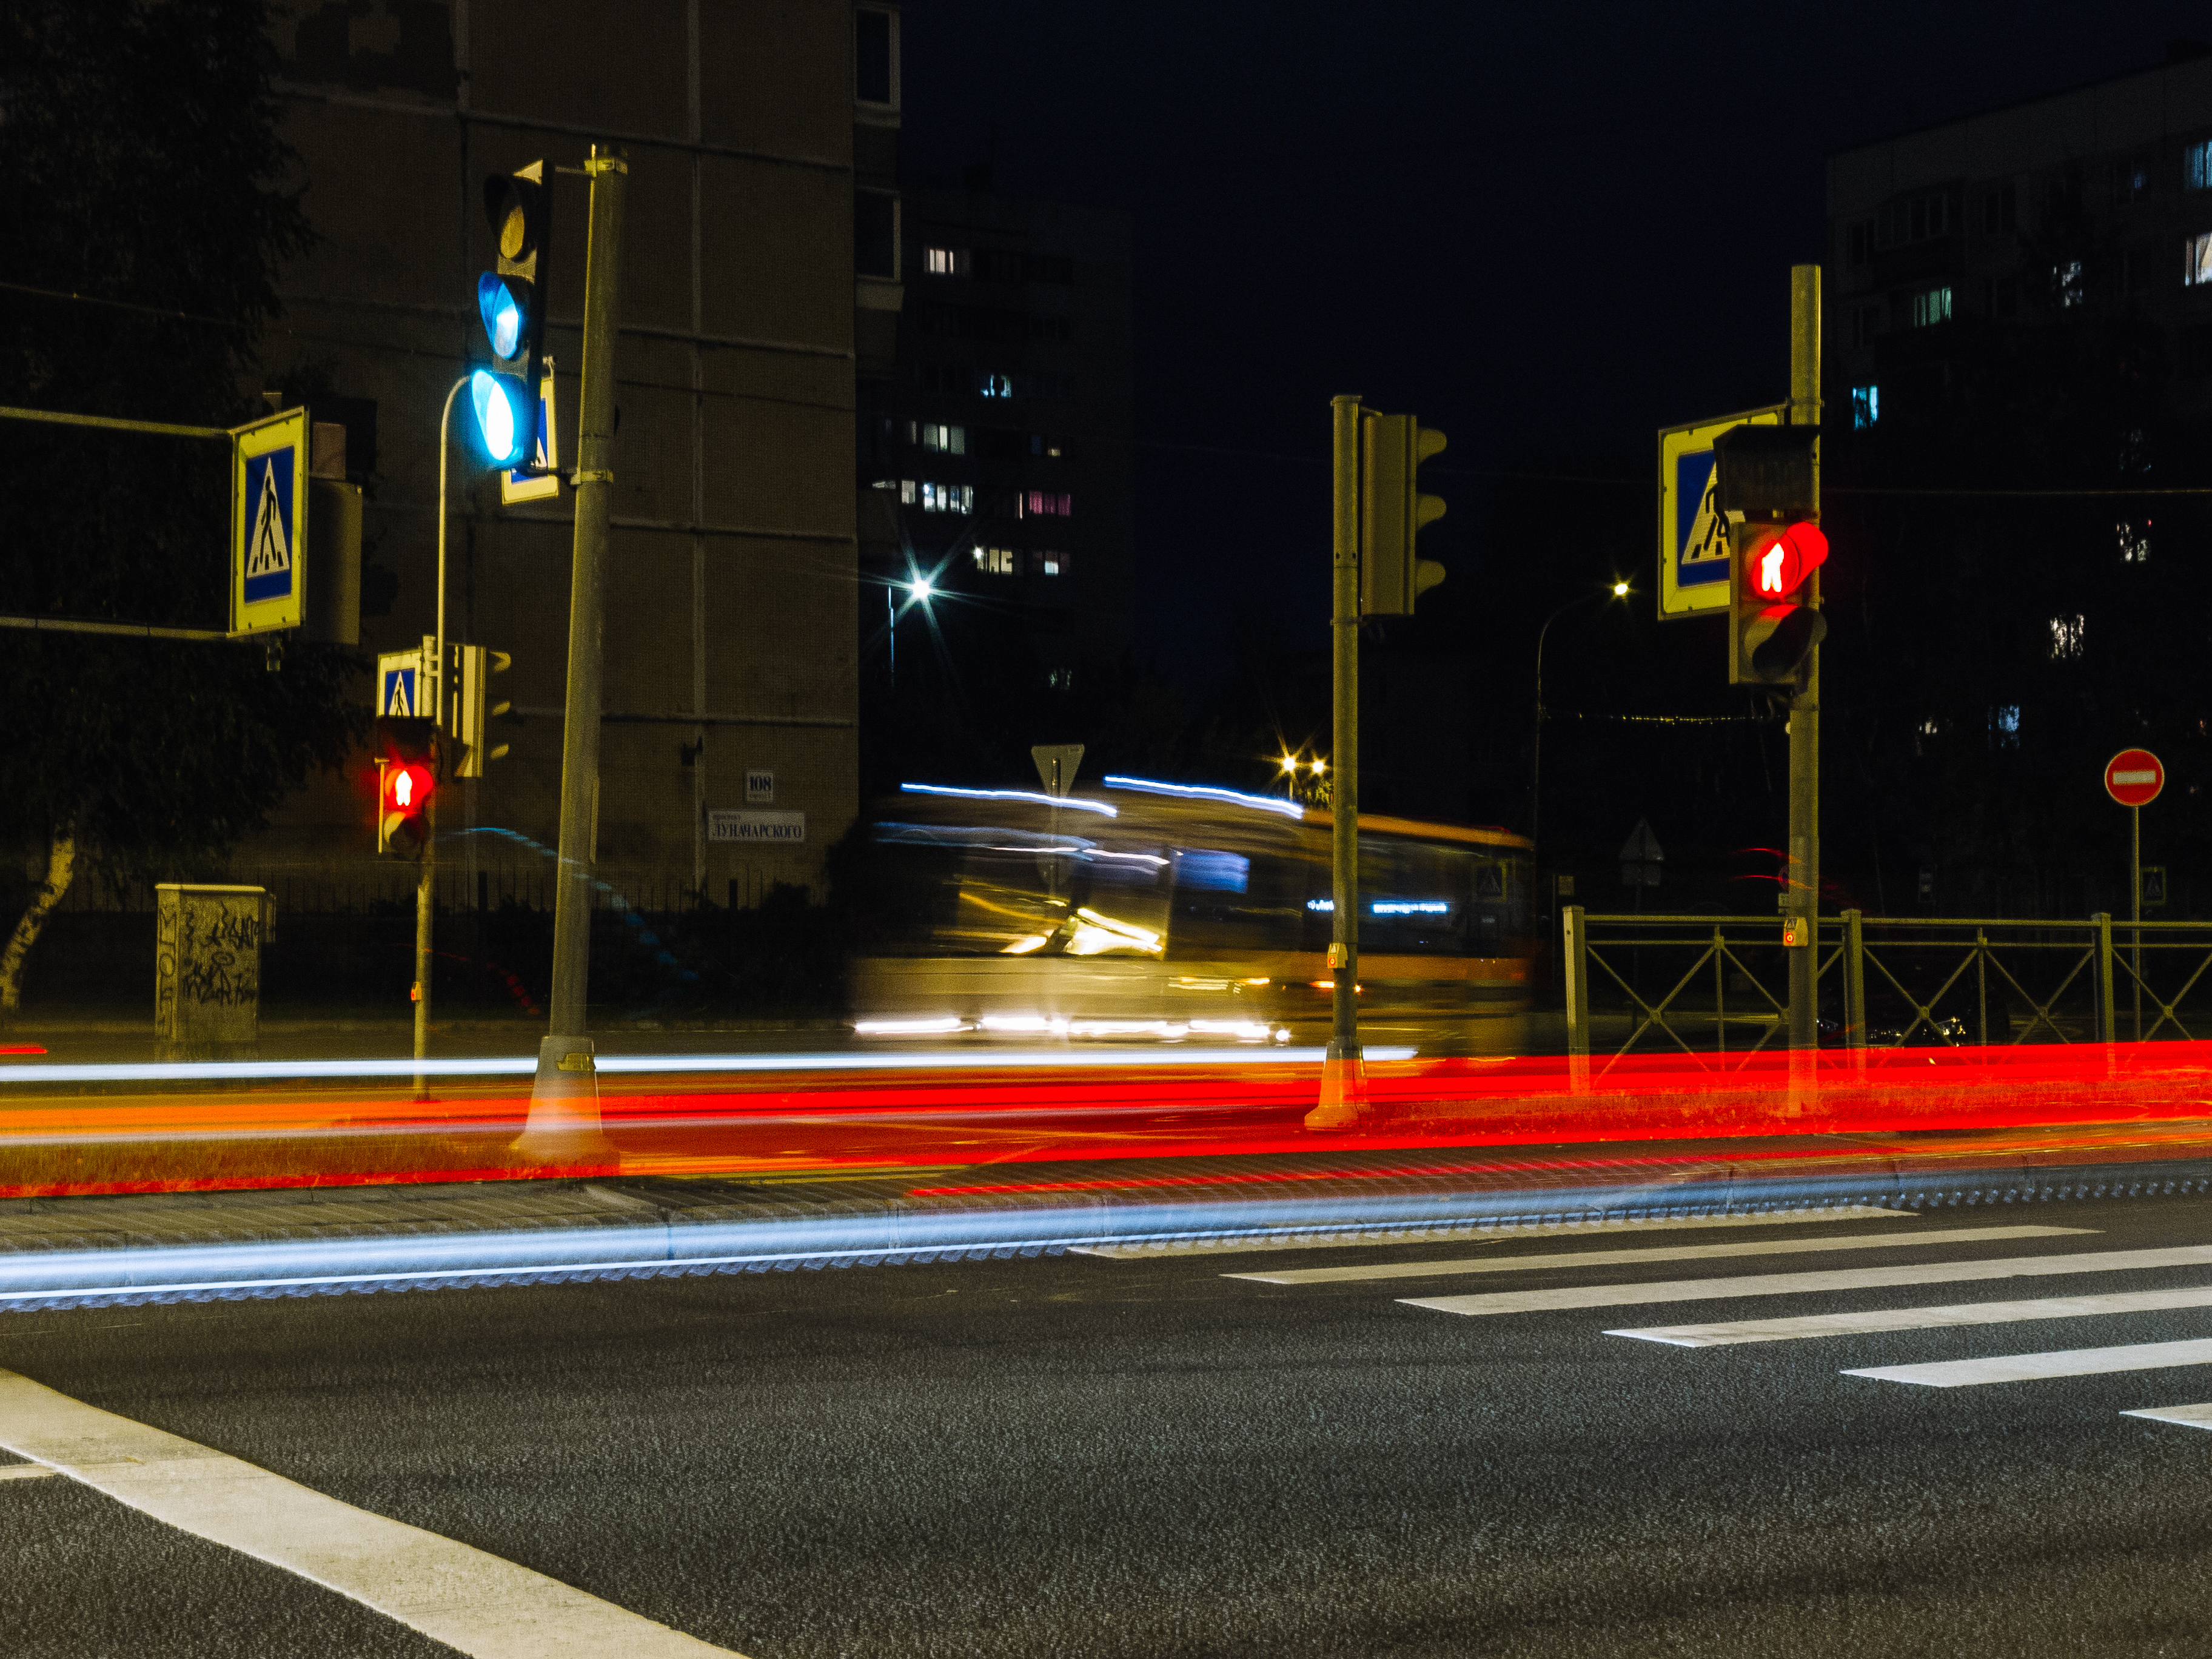
images, automotive lighting, building, road surface, asphalt, electricity, street light, thoroughfare, road, gas, midnight, city, signaling device, metropolis, darkness, pedestrian crossing, lane, zebra crossing, pedestrian, street, downtown, symmetry, intersection, traffic, tar, light fixture, night, public utility, tower block, skyscraper, evening, signage, sidewalk, traffic light, highway, cityscape, headlamp, mixed use, transport, neon